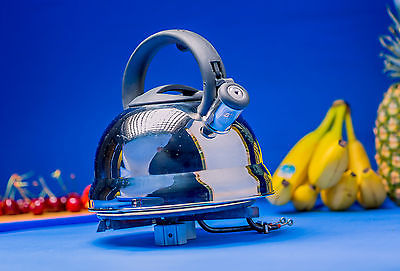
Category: kettle